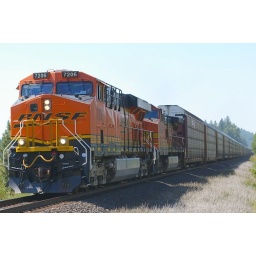
couldnt get to the sunside in time....this auto train was flying!! near Samuels,ID-07/04/09